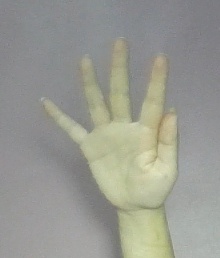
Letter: sheen